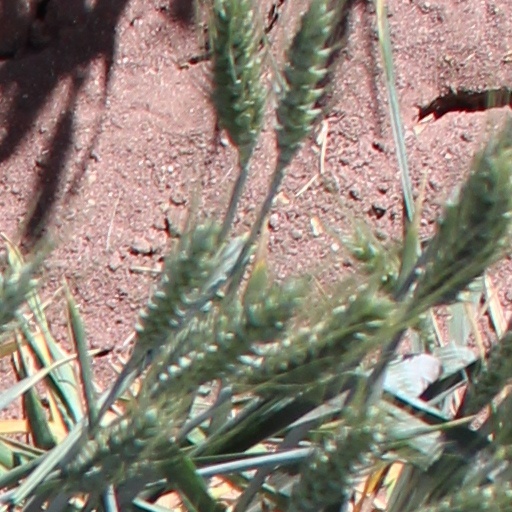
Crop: wheat